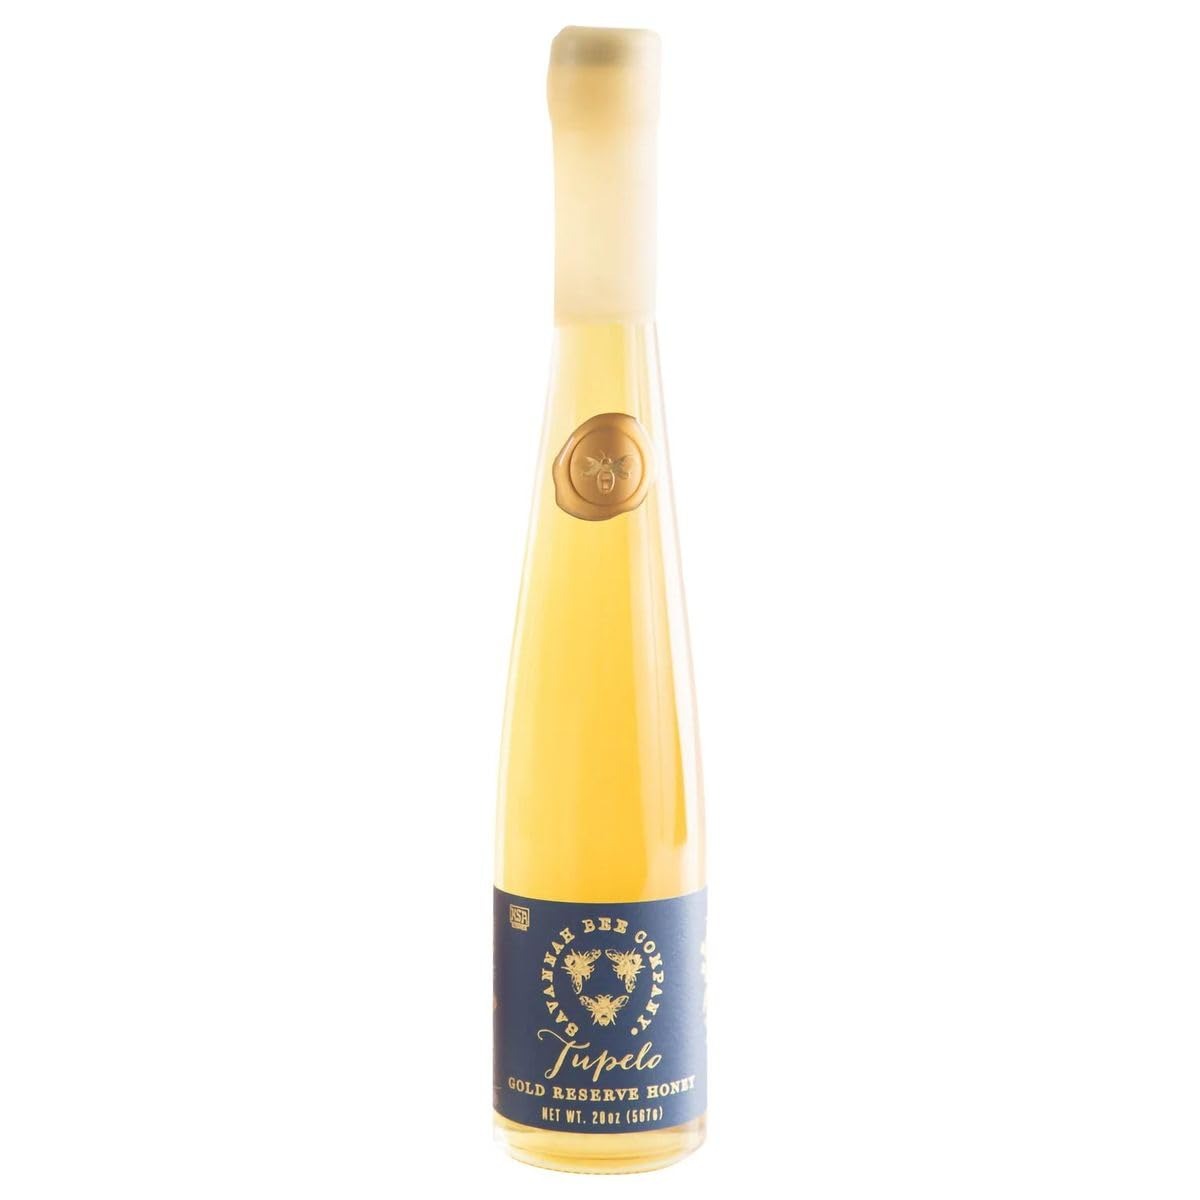
Item Name: Savannah Bee Company's Gold Reserve Honey - 100% Pure and Real Honey - Raw Unfiltered Honey
Bullet Point 1: PREMIUM HONEY - The tupelo honey is a silver medal winner for the honey category at the Fancy Food Show, while the sourwood honey brings the taste of the best honey in the world, to the kitchen.
Bullet Point 2: TASTE ENHANCER - Our raw honey from the sourwood tree pairs brilliantly with champagne, strawberries, vanilla ice cream, and dishes like Brussels sprouts, grilled asparagus, and collard greens.
Bullet Point 3: RARE HONEY - Savannah Bee brings the taste of natural flowers, in these organic honey jars packaged in a Canadian Birch box, with tasting notes of maple spice, smooth butter, and ginger bread.
Bullet Point 4: PERFECT GIFT - Irresistible and irreplaceable, a great gift option, the classic flute in the high quality gift box, of perfect size and variety, will surely warm the hearts of your loved ones.
Product Description: Discover the exceptional flavors of both tupelo honey and sourwood honey from Savannah Bee Company's Gold Reserve collection. This premium honey collection offers a culinary experience like no other, allowing you to savor the best honey in the world right in the kitchen. With distinctive tasting notes of maple spice, caramel, ginger bread, and buttery undertones, this pure honey collection provides a complex and rich flavor profile that caters to both sweet and savory cravings. Indulge in the delectable taste that pairs brilliantly with champagne, strawberries, and vanilla ice cream, adding a touch of luxury as a dessert topping. it also complements savory dishes such as Brussels sprouts, bacon, grilled asparagus, and collard greens, enhancing their flavors with the unique sweetness. Sourced from the Appalachian Mountains of North Georgia, where the sourwood tree and tupelo blossoms thrive abundantly, this raw honey collection captures the essence of mother nature. Each spoonful reflects the natural goodness and richness of this region, known for its pristine natural beauty. Each organic honey is certified kosher and gluten free, meeting the high quality standards. Experience the unmistakable taste of sourwood honey and tupelo honey, a staple ingredient in southern kitchens and a favorite among culinary enthusiasts worldwide. The unique subtle flavor profile and versatility of this natural honey collection make it a cherished addition to various recipes, to lift up your culinary creations to the next level. Packaged in a glass jar with a unique gift box, this Gold Reserve organic raw honey is an ideal gift choice. Its premium quality, perfect size, and diverse range of uses make it a great gift that will warm the hearts of your loved ones. Treasured for its exquisite taste and sourced from the Appalachian Mountains, Savannah Bee Company's Gold Reserve honey organic collection is a limited release that encapsulates the essence of the remarkable honey.
Value: 1.0
Unit: Ounce

Price: 120